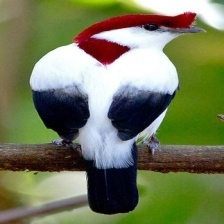
Species: ARARIPE MANAKIN
Scientific name: ANTILOPHIA BOKERMANNI